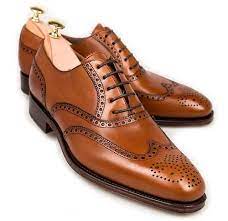
Label: Brogue